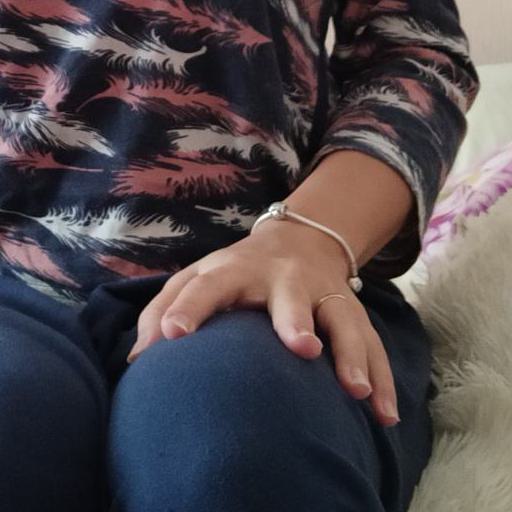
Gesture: no_gesture